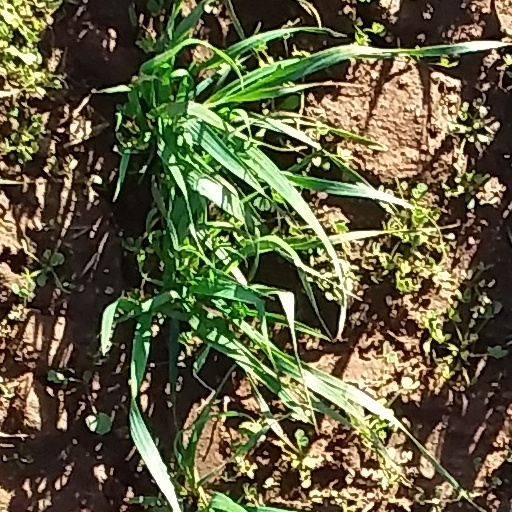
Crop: wheat